Pedro Llompart

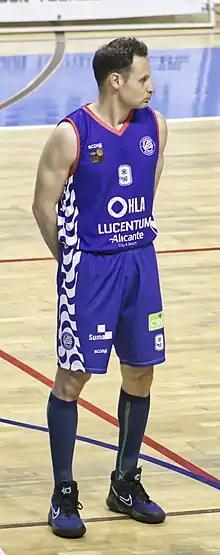

Pedro Llompart Usón (born 9 January 1982) is a Spanish professional basketball player who last played for HLA Alicante of the Spanish LEB Oro.